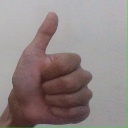
अक्षर: थ